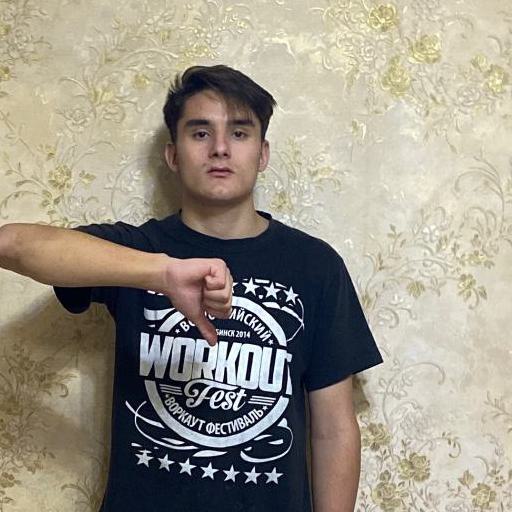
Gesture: dislike